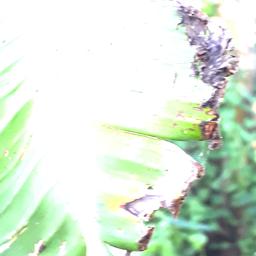
Label: POTASSIUM DEFICIENCY